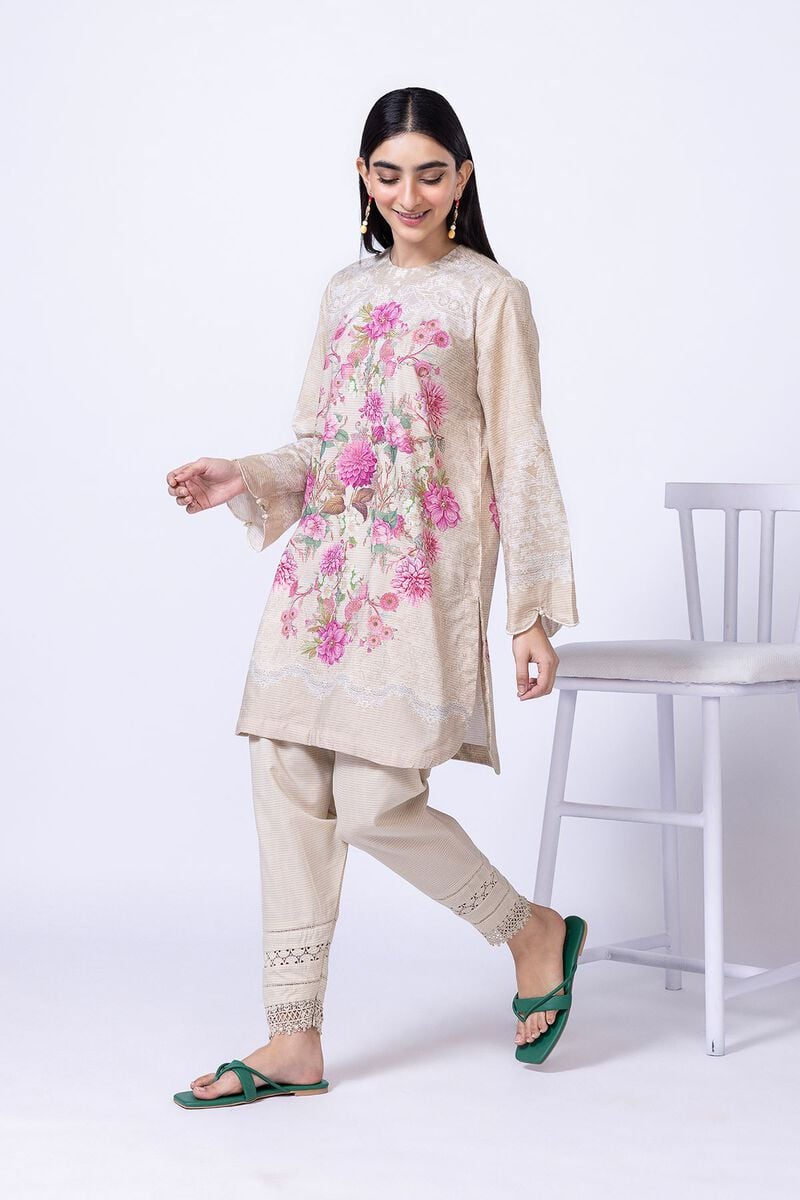
beige multi embroidered tunic